Minh Mạng

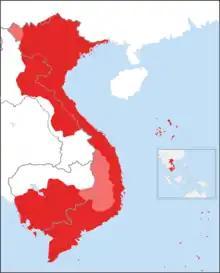
Map of the extent of the Vietnamese empire's power under Minh Mạng's rule

Minh Mạng continued and intensified his father's isolationist and conservative Confucian policies. At the start of his rule, Vietnam was of no interest to the European powers, since most of the continent was engaged in the Napoleonic Wars. Nevertheless, Napoleon had seen it as a strategically important objective in the Anglo-French power struggle in Asia, as he felt that it would make an ideal base from which to contest the East India Company's foothold in the Indian subcontinent. With the restoration of the Bourbon monarchy and the final exile of Napoleon in 1815, the military scene in Europe quieted and French interest in Vietnam was revived. Jean-Baptiste Chaigneau, one of the volunteers of Pigneau de Behaine who had helped Gia Long in his quest for power, had become a mandarin and continued to serve Minh Mạng, upon whose ascension, Chaigneau and his colleagues were treated more distantly. He eventually left in November 1824. In 1825, he was appointed as French consul to Vietnam after returning to his homeland to visit his family after more than a quarter of a century in Asia. Upon his return, Minh Mạng received him coldly. The policy of isolationism soon saw Vietnam fall further behind the pace of technology and become more vulnerable to outside encroachment as political stability returned to continental Europe, allowing European powers free hand to once again direct their attention towards increasing their influence in Asia. With his Confucian orthodoxy, Minh Mạng shunned all Western influence and ideas as hostile and avoided all contact.